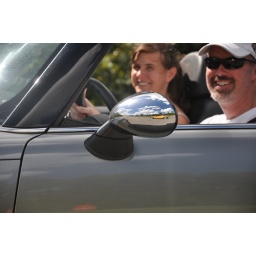
Photo by Jackie         Saturday's morning drive - nice car in your mirror cap! ;)